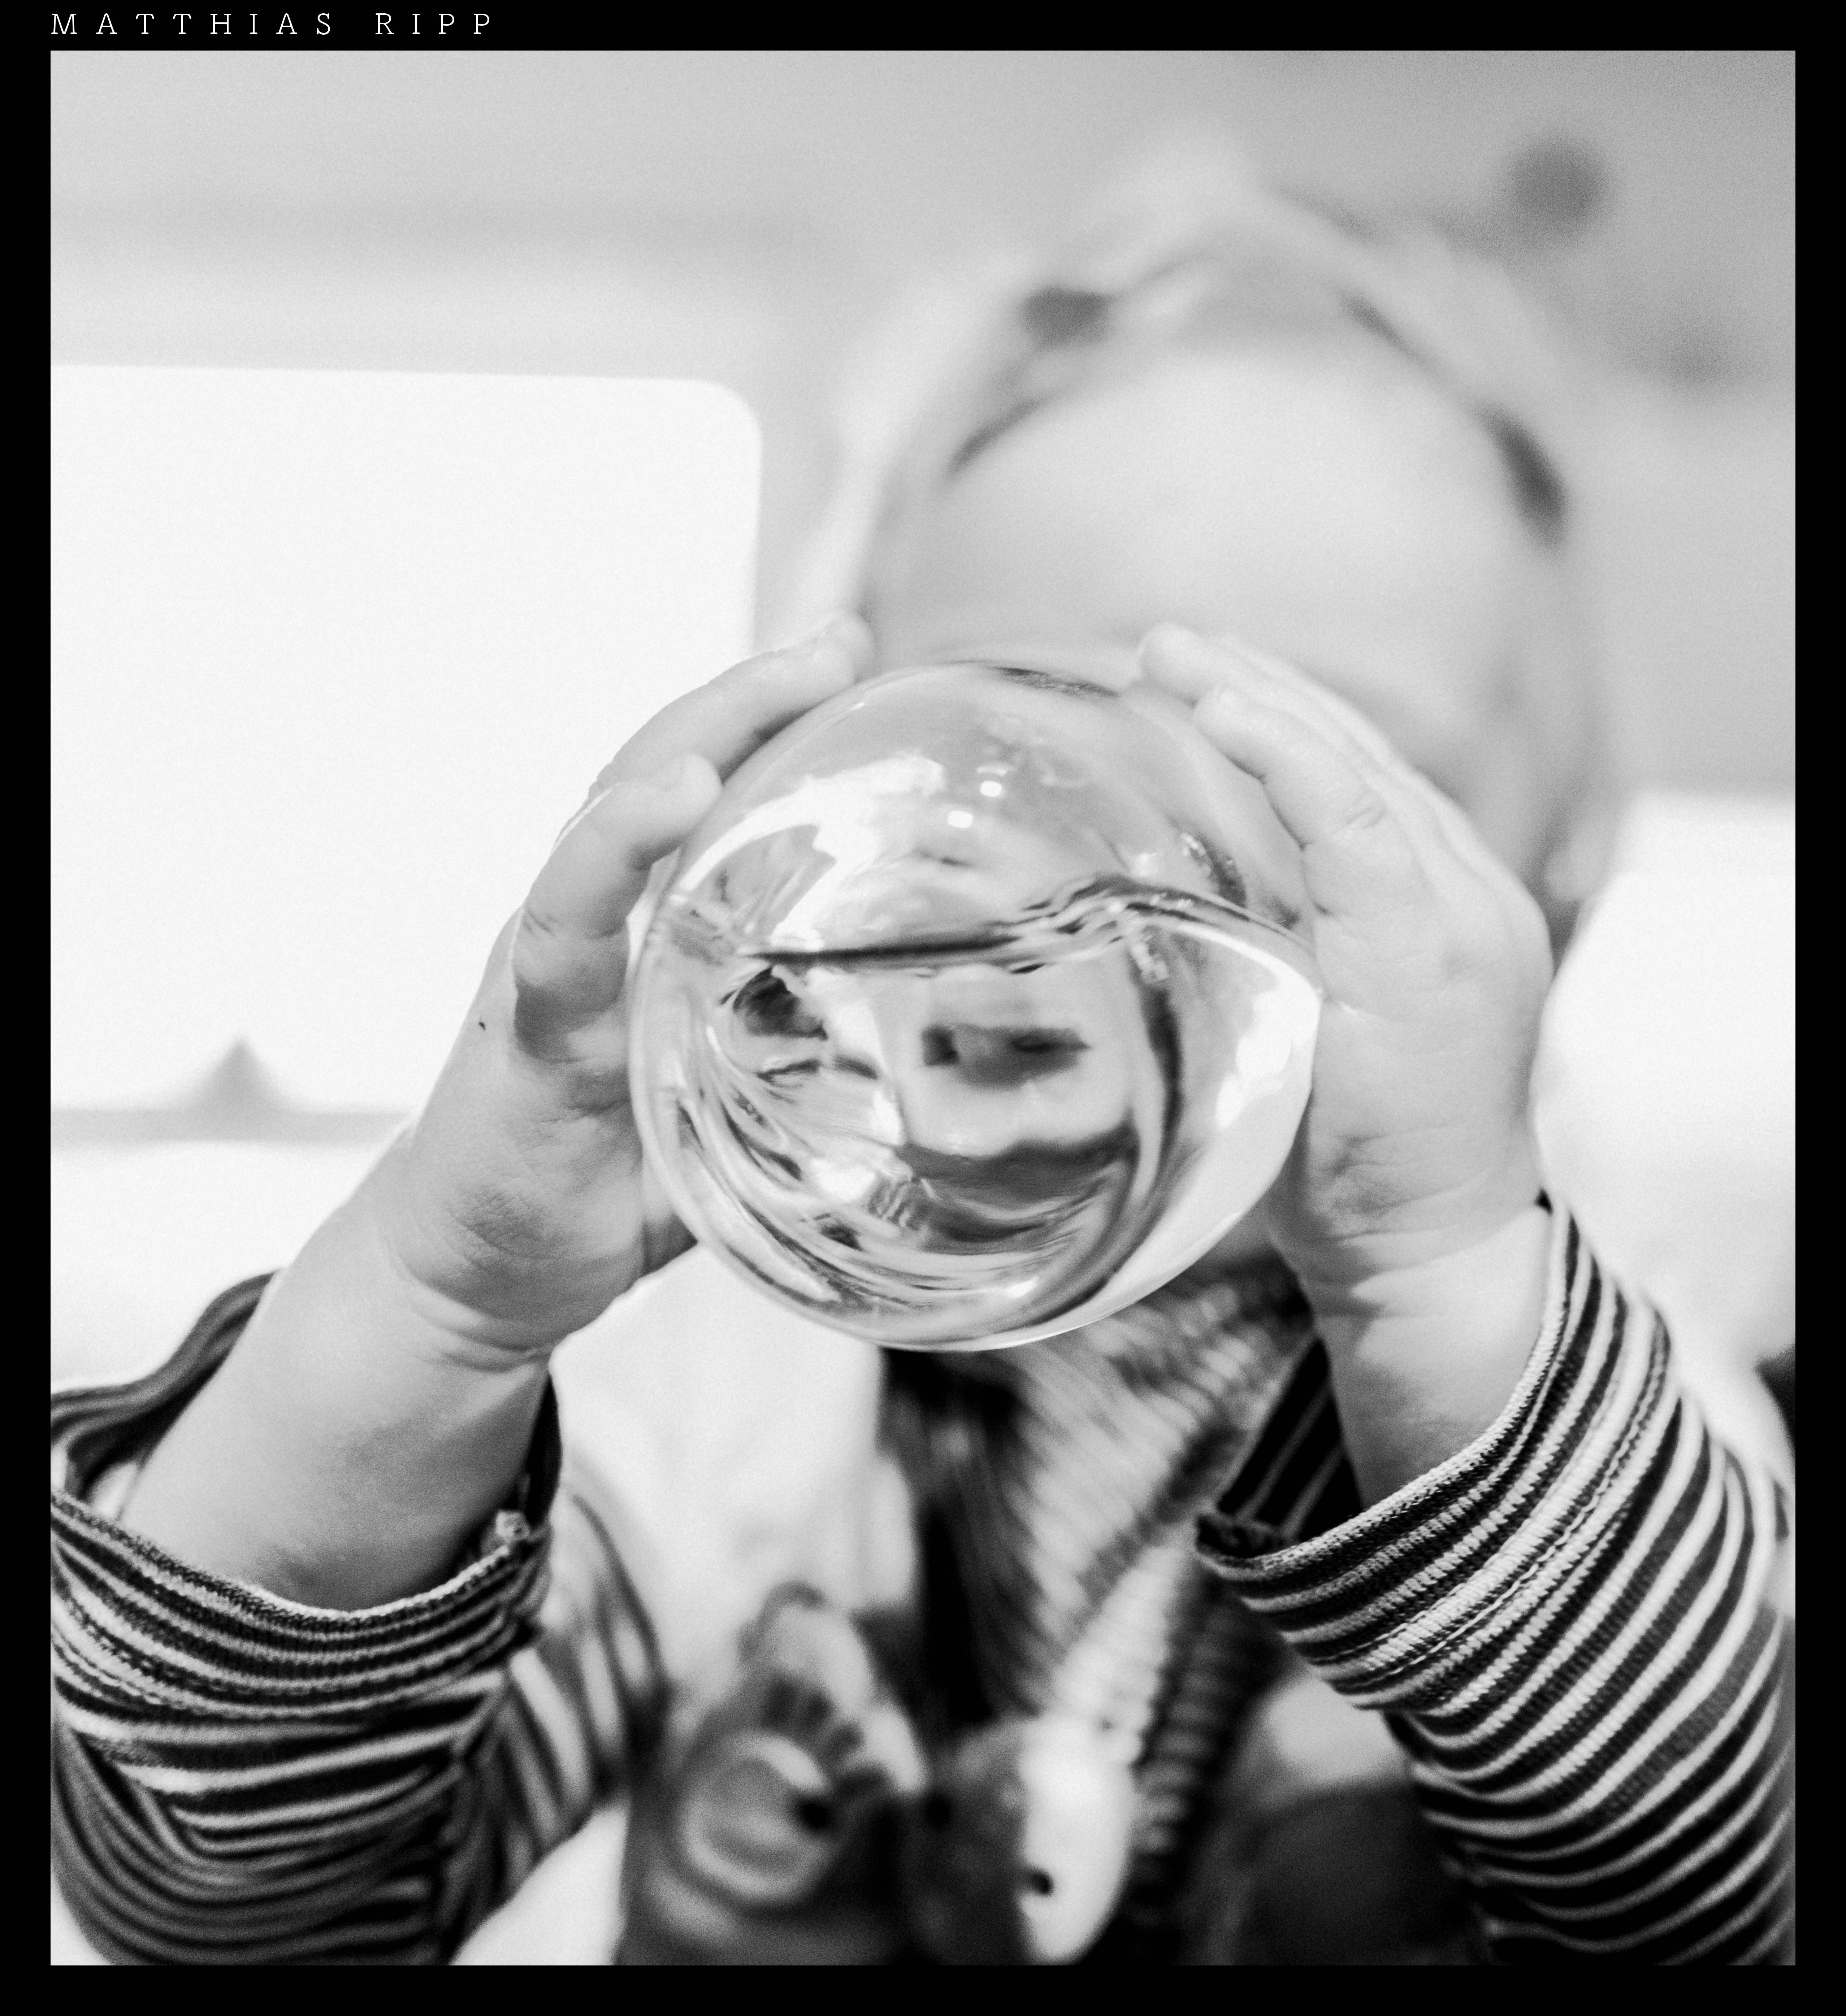
hand, table, water, person, black and white, white, photography, portrait, food, small, frame, child, black, monochrome, healthy, arm, eating, art, mono, children, full, 35mm, head, photograph, wasser, kunst, sony, image, zeiss, essen, emotion, trinken, monochrom, rx1rii, tische, gesundheit, dring, ausreichend, ern hrung, sense, monochrome photography, portrait photography